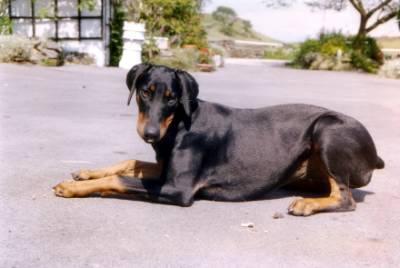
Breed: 209-n000054-Doberman